The Borough (poem)

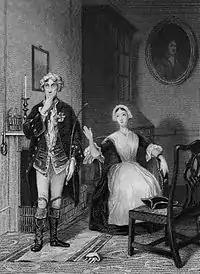
Abel Keene from "The Borough", letter XXI

The Borough is a collection of poems by George Crabbe published in 1810. Written in heroic couplets, the poems are arranged as a series of 24 letters, covering various aspects of borough life and detailing the stories of certain inhabitants' lives.